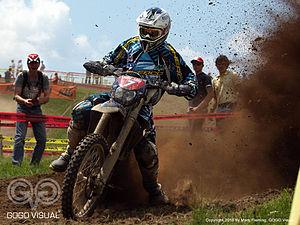
Fabien Planet, né le 15 mai 1982 à Saint-Étienne, est un pilote de moto français, multiple champion de France d'Enduro et champion du monde par équipe.